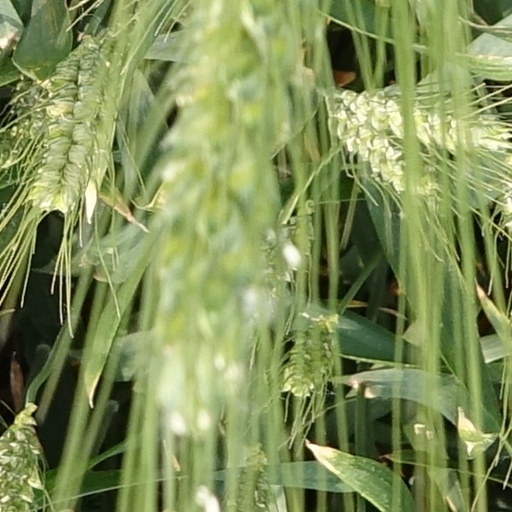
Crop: wheat